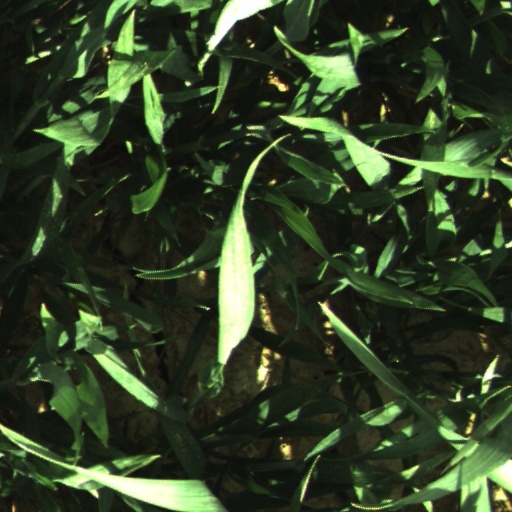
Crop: wheat